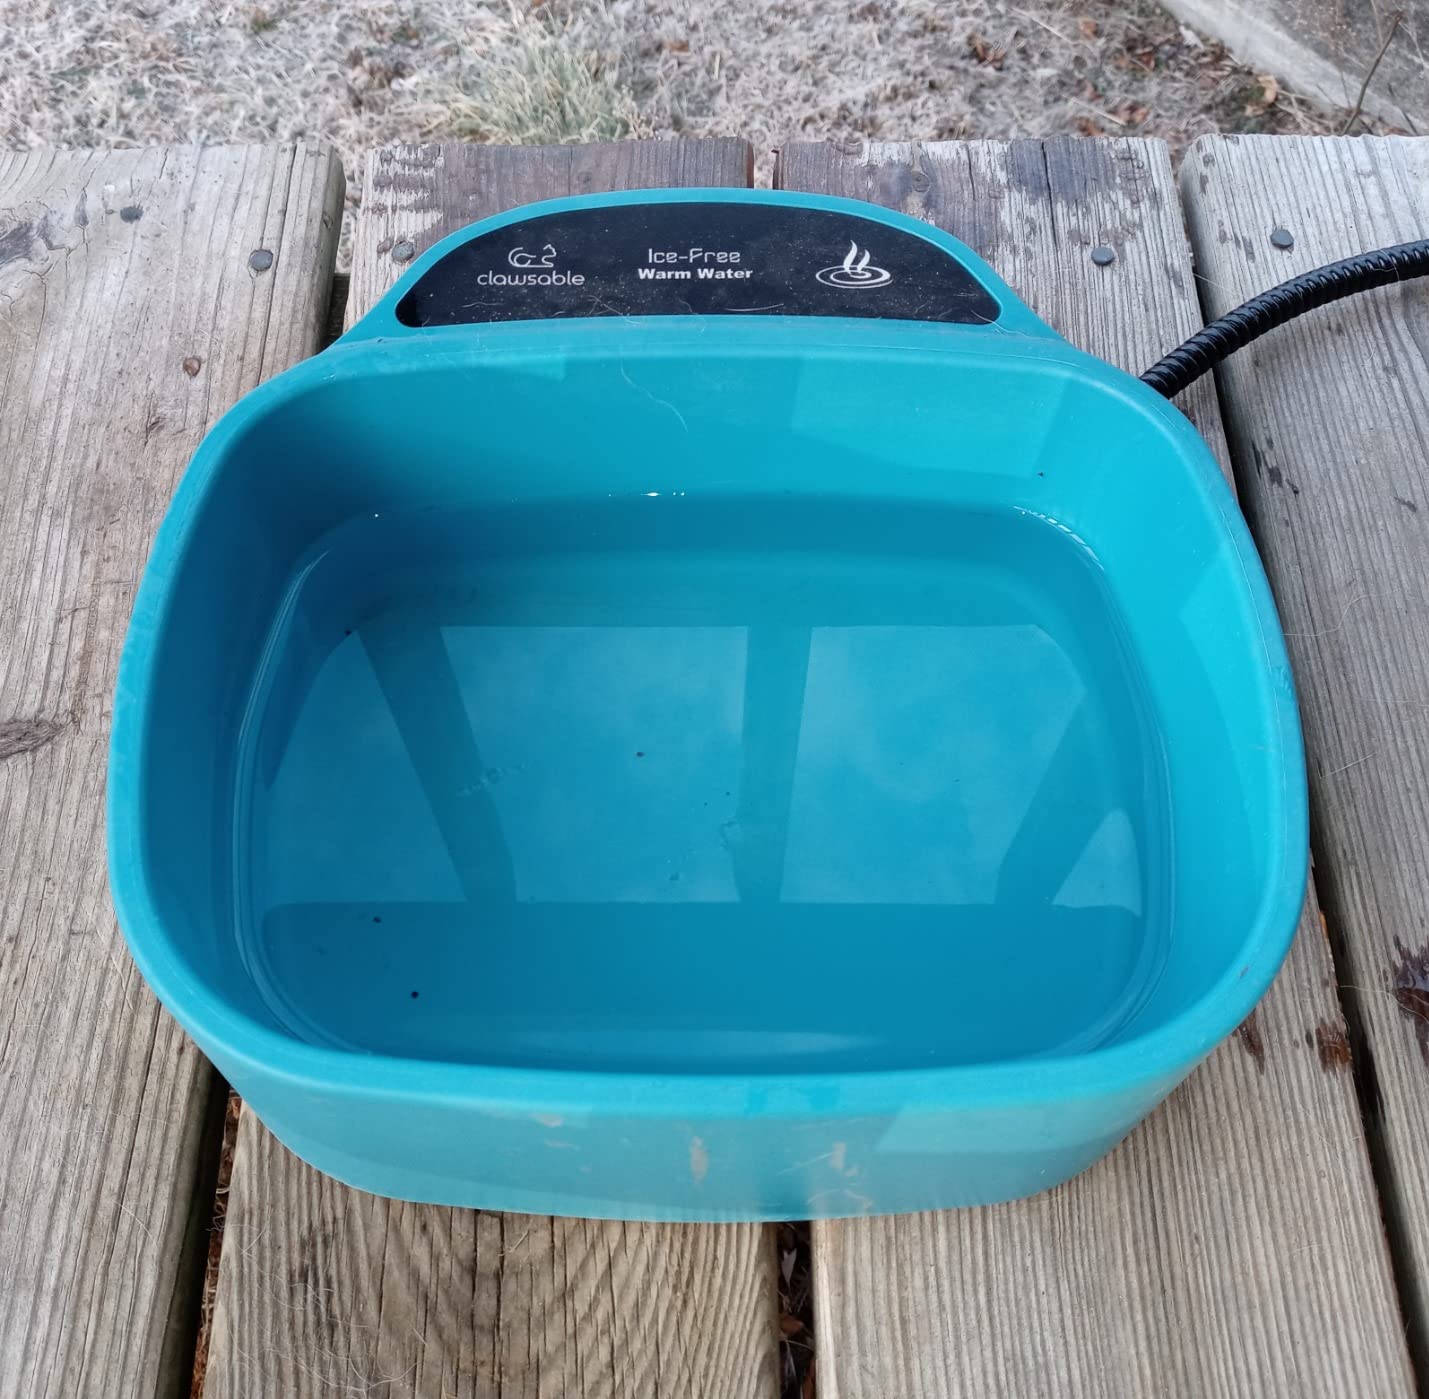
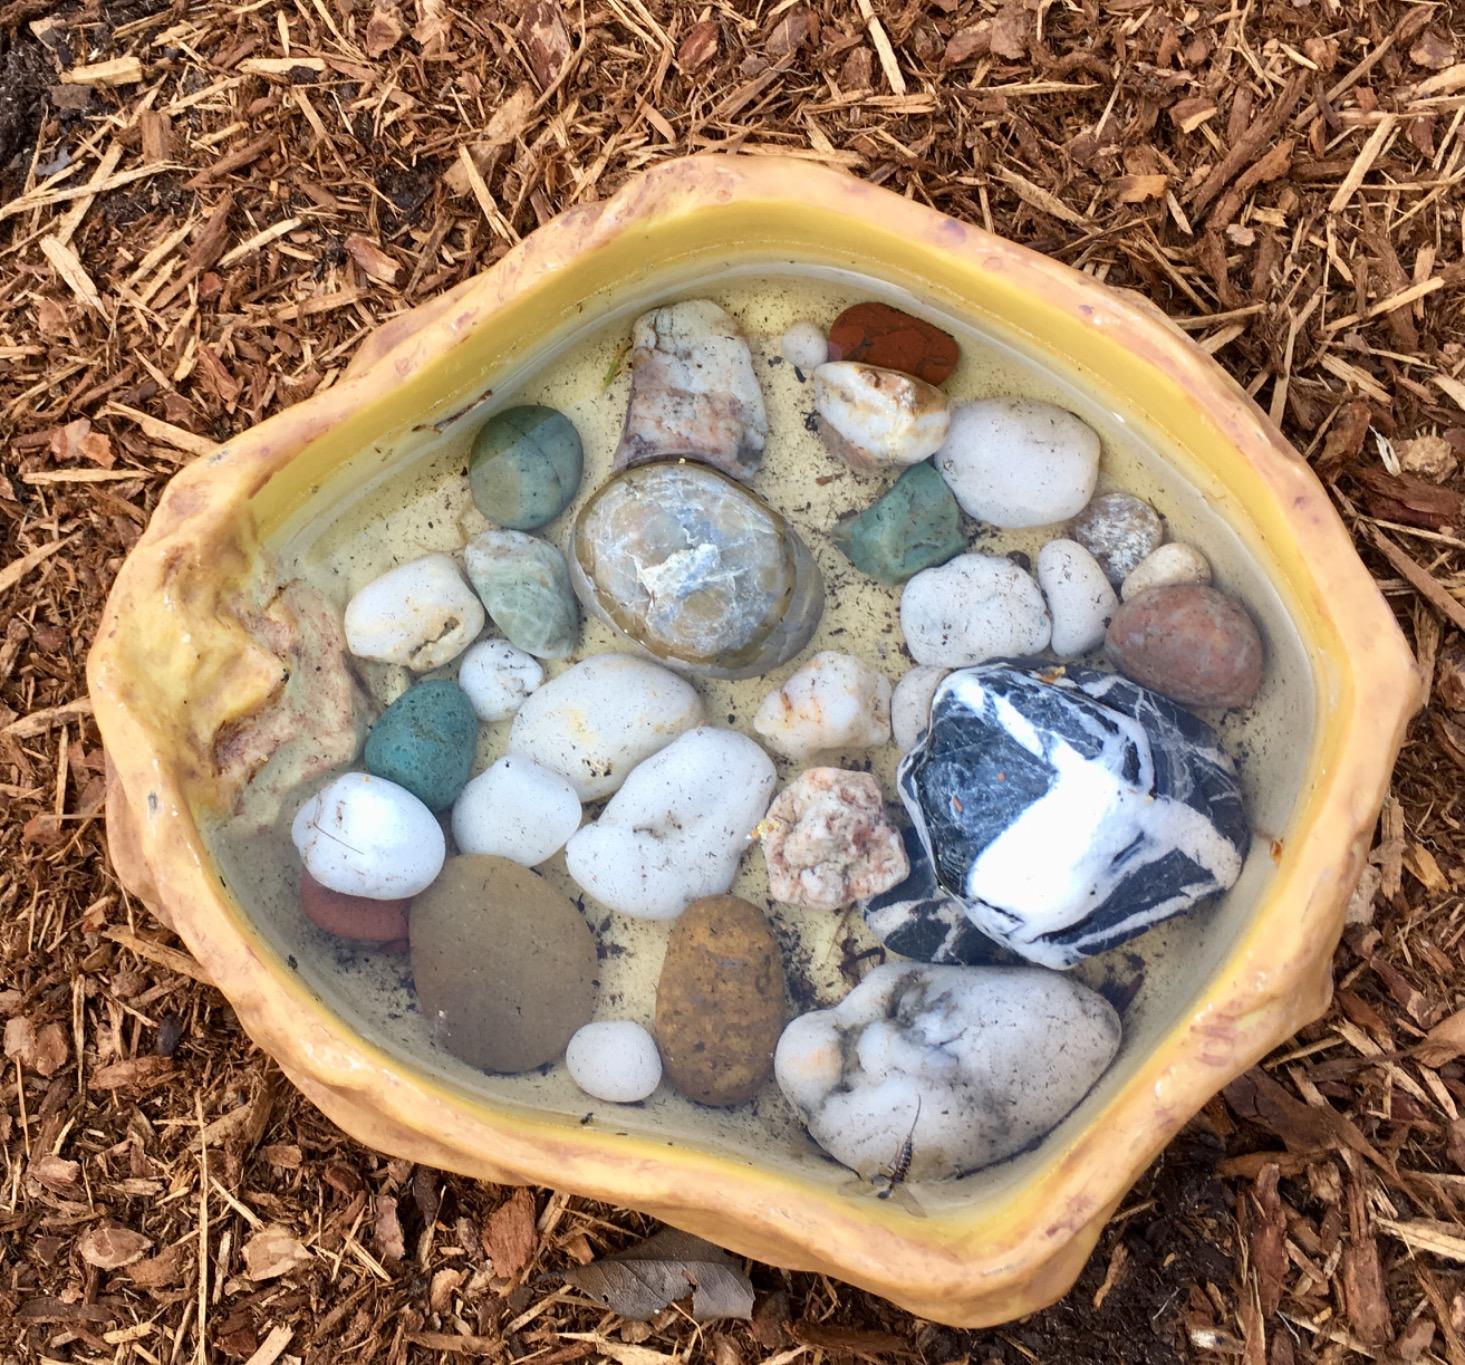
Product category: items_bowl
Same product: no